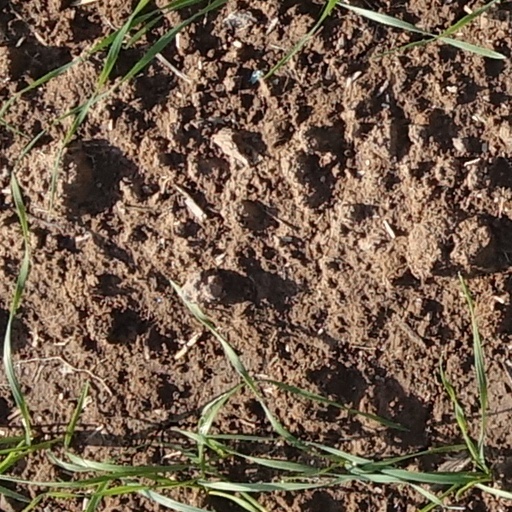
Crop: wheat